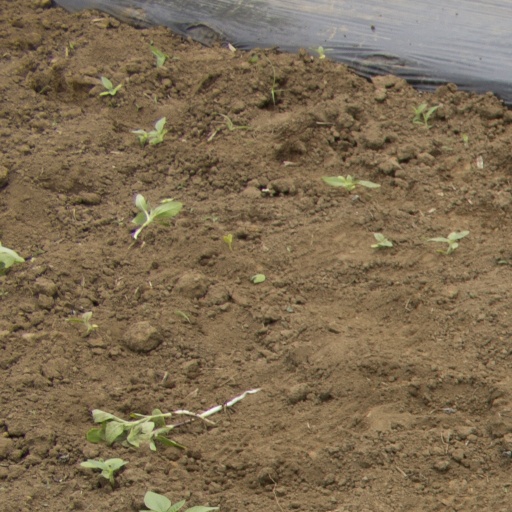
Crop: Jerusalem artichoke